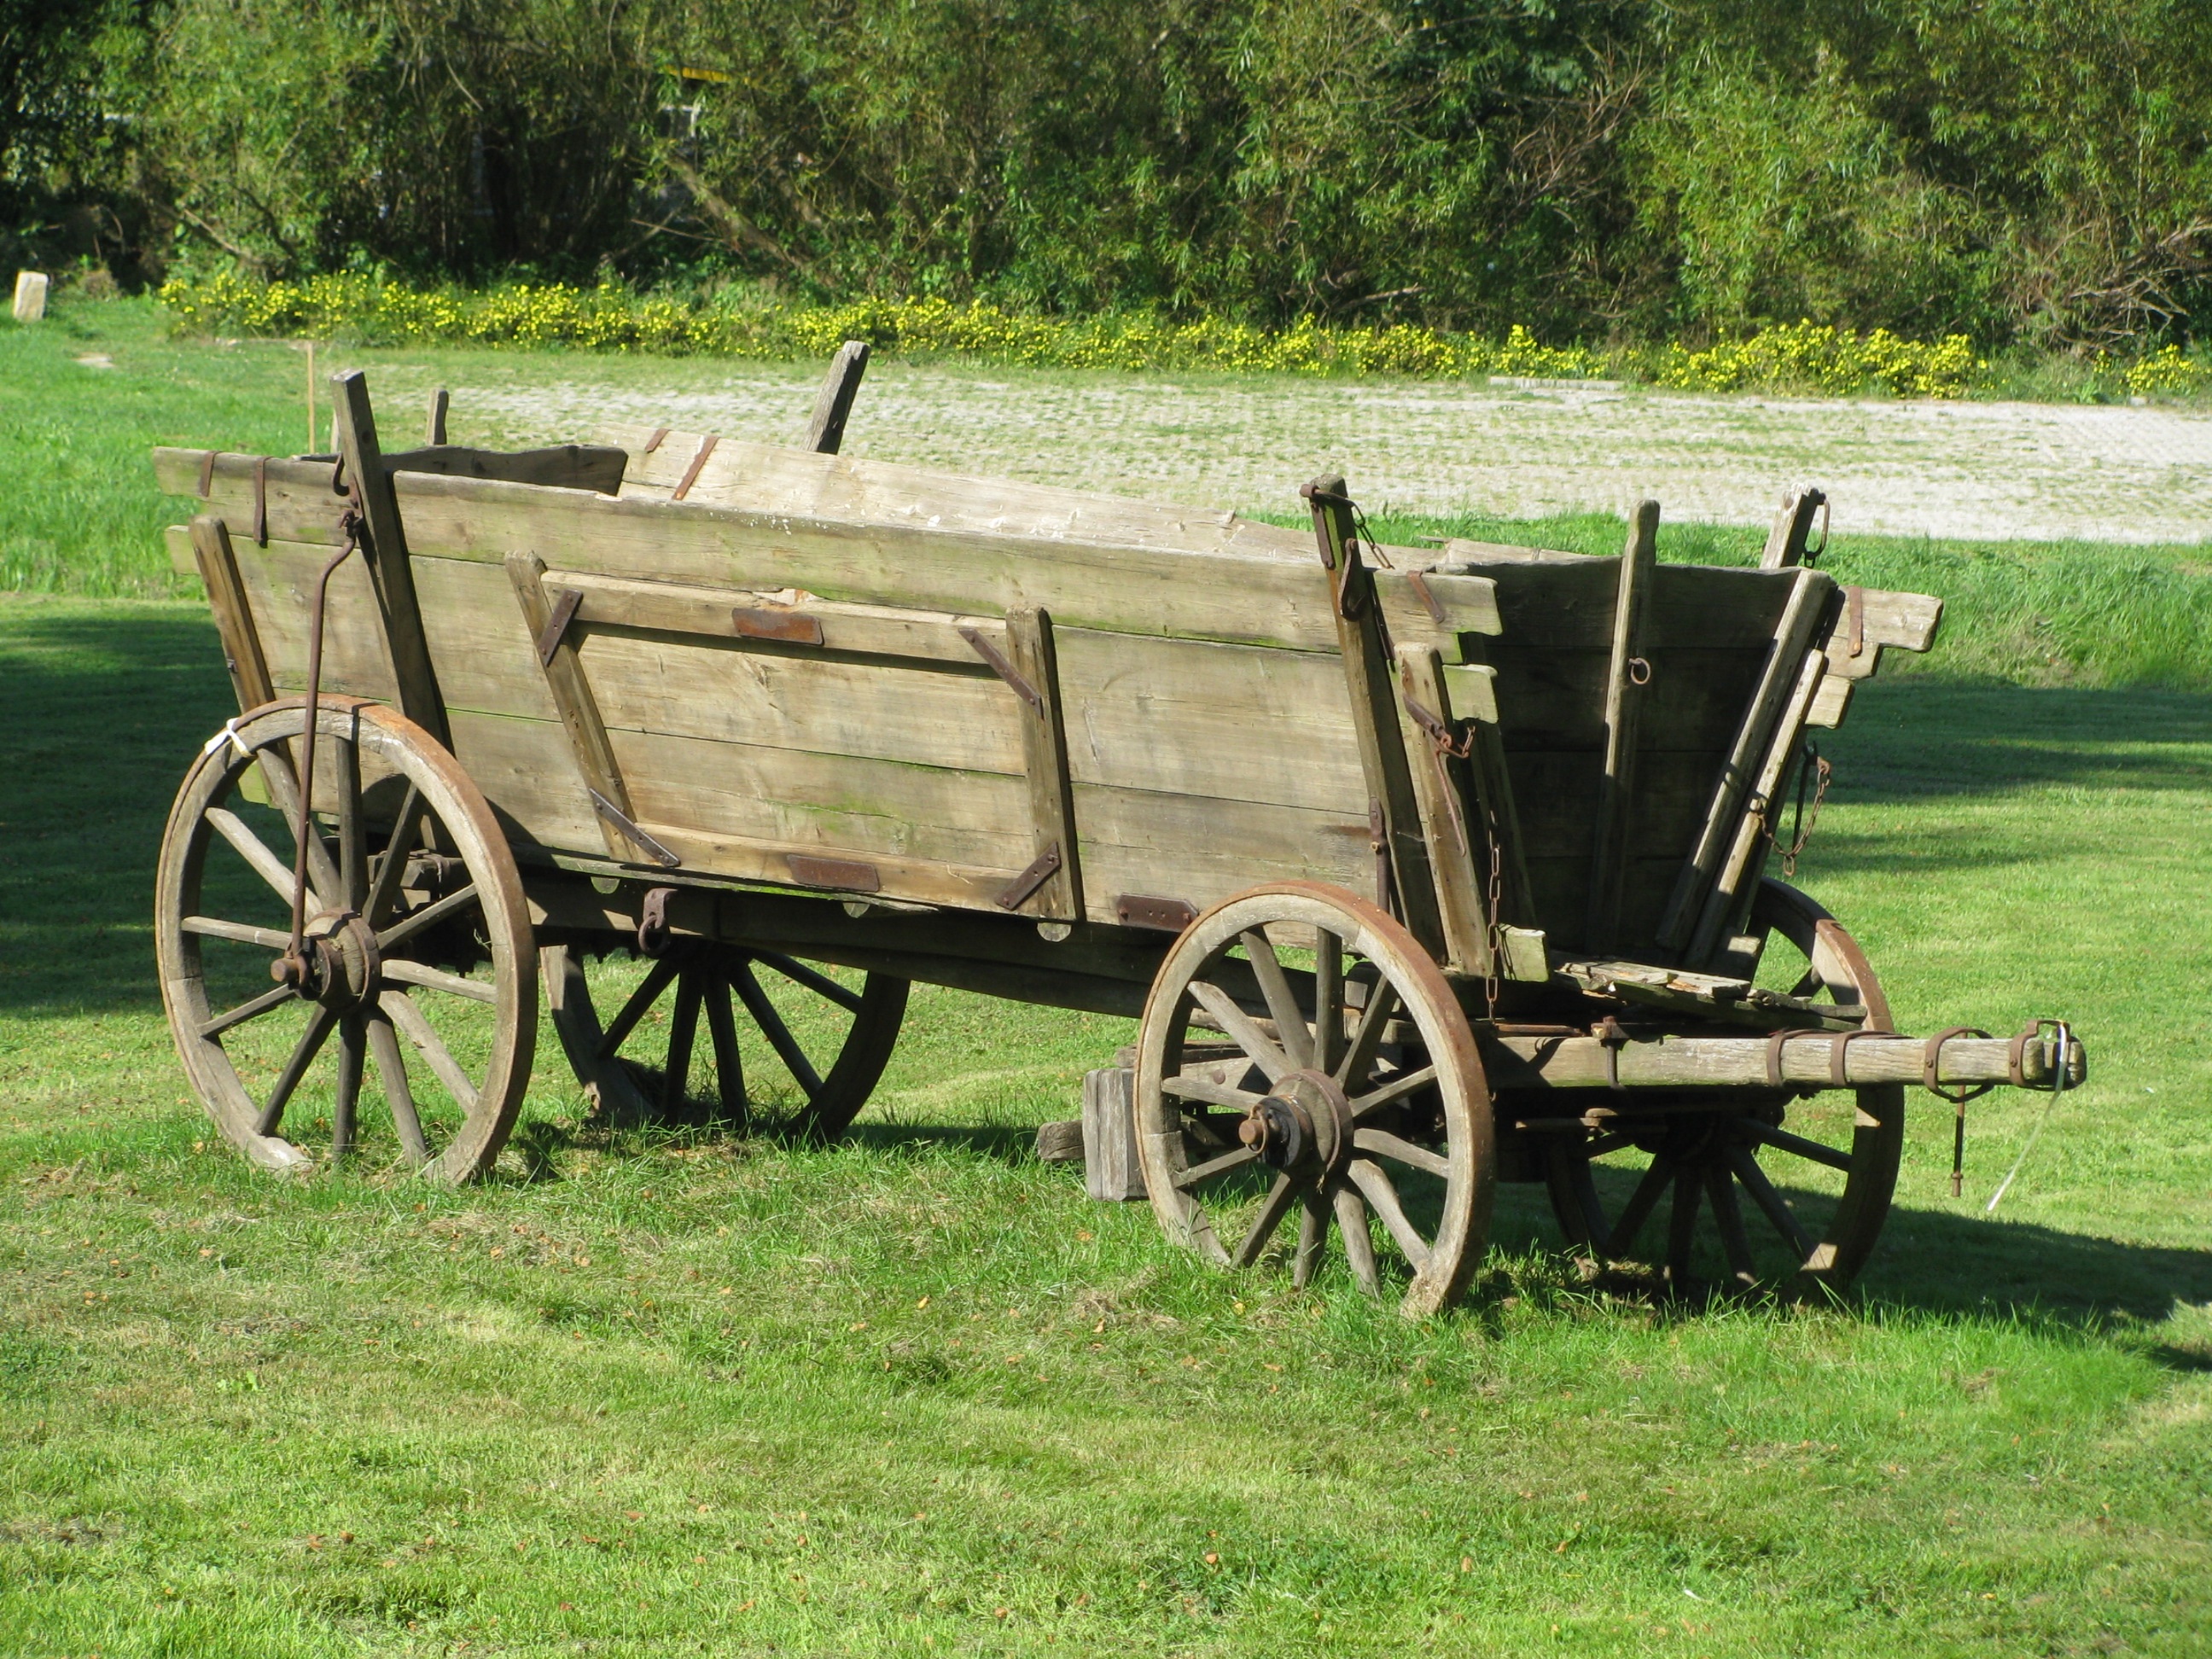
field, wagon, cart, transport, farming, vehicle, equipment, historic, agriculture, amish, carriage, land vehicle, horse and buggy, rammenau, heimatscheune